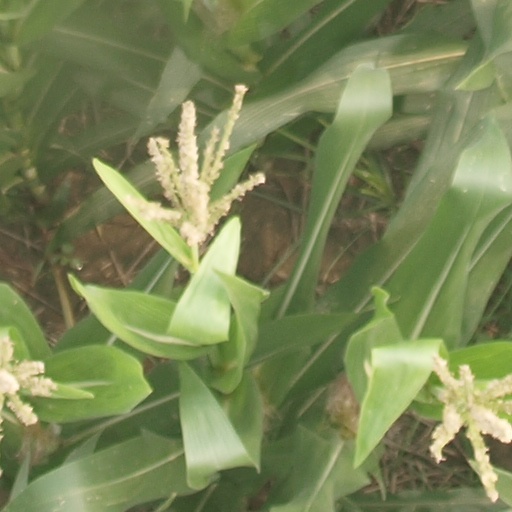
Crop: maize; corn